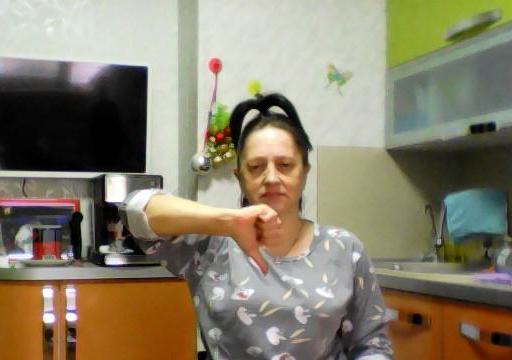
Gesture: dislike